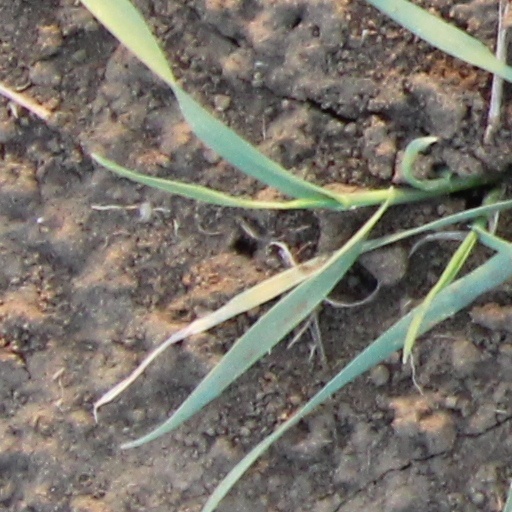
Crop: wheat